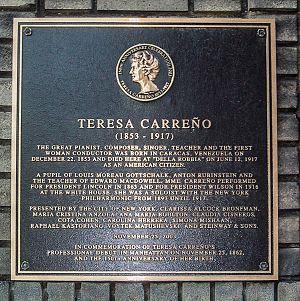
María Teresa Gertrudis de Jesús Carreño García est une pianiste et compositrice vénézuélienne, née à Caracas le 22 décembre 1853 et morte à New York le 12 juin 1917.